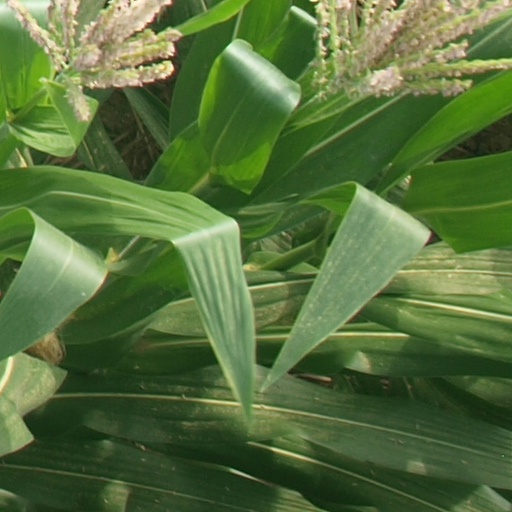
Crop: maize; corn